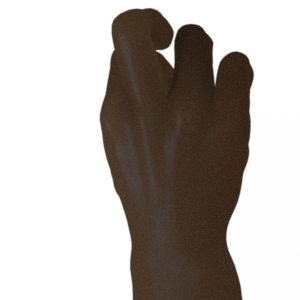
Label: rock